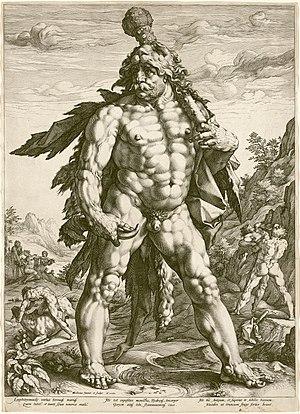
Hendrik Goltz ou Hendrick Goltz, connu sous la forme latinisée de son nom, Goltzius, est un dessinateur, peintre et graveur néerlandais.